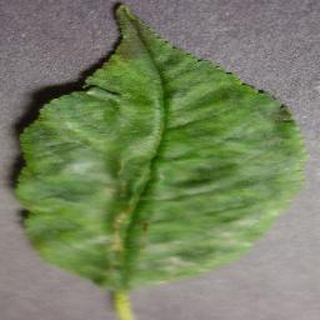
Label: cherry_powdery_mildew